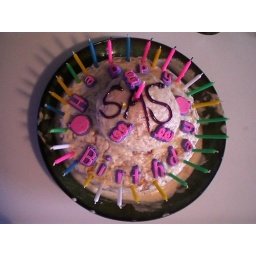
Despite substituting water for butter in the icing recipe, my homemade birthday cake from Sjo and Kayla was DELICIOUS!